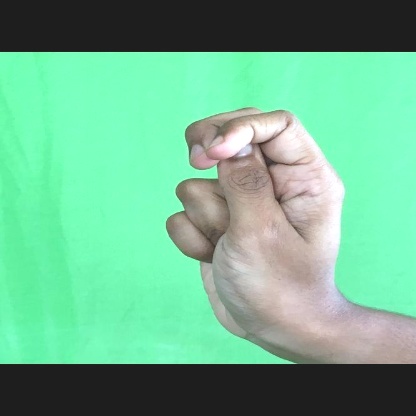
Mudra: Katakamukha